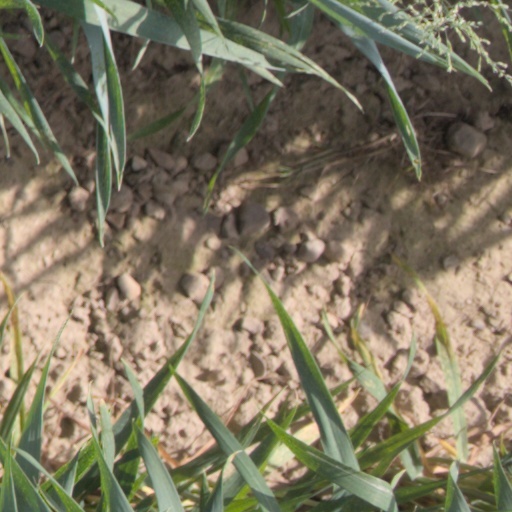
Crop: wheat